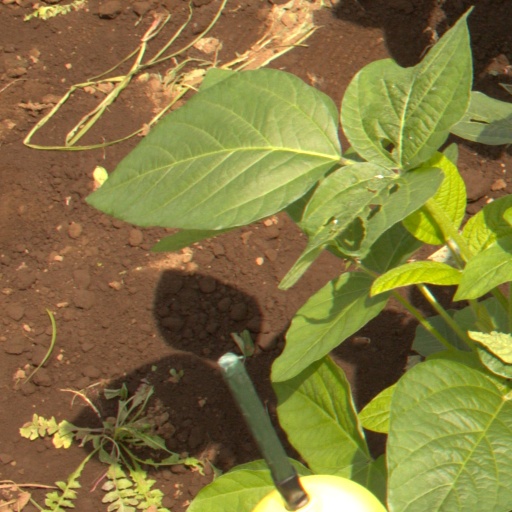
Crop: soybean